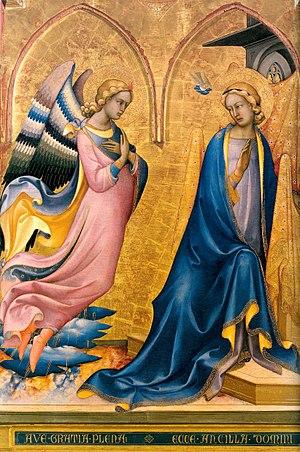
La Galleria dell'Accademia est un musée de Florence abrité par l'Académie du dessin de Florence créée en 1562, transférée dans ses bâtiments en 1784, situé 58-60 rue Ricasoli, entre le Duomo et la Piazza San Marco, lors de la création de l'Académie des beaux-arts de Florence.